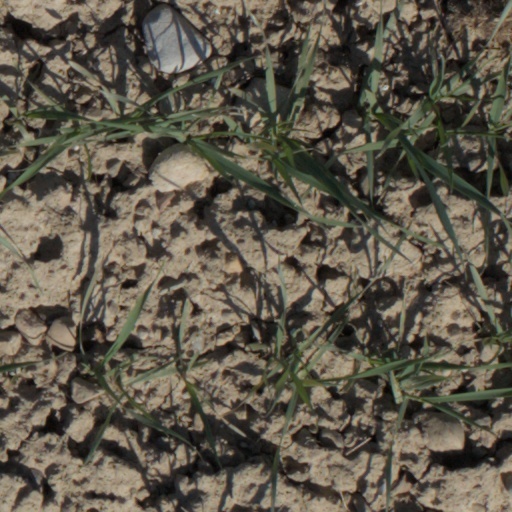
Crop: wheat